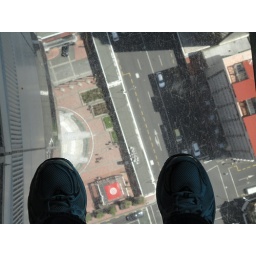
Standing on air (or maybe the glass floor in the sky tower)